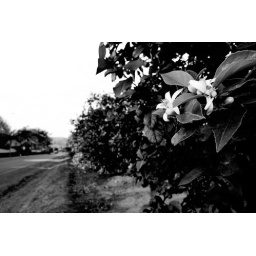
Walking on the road behind my house and trespassing in the lemon orchard in Ventura, CA